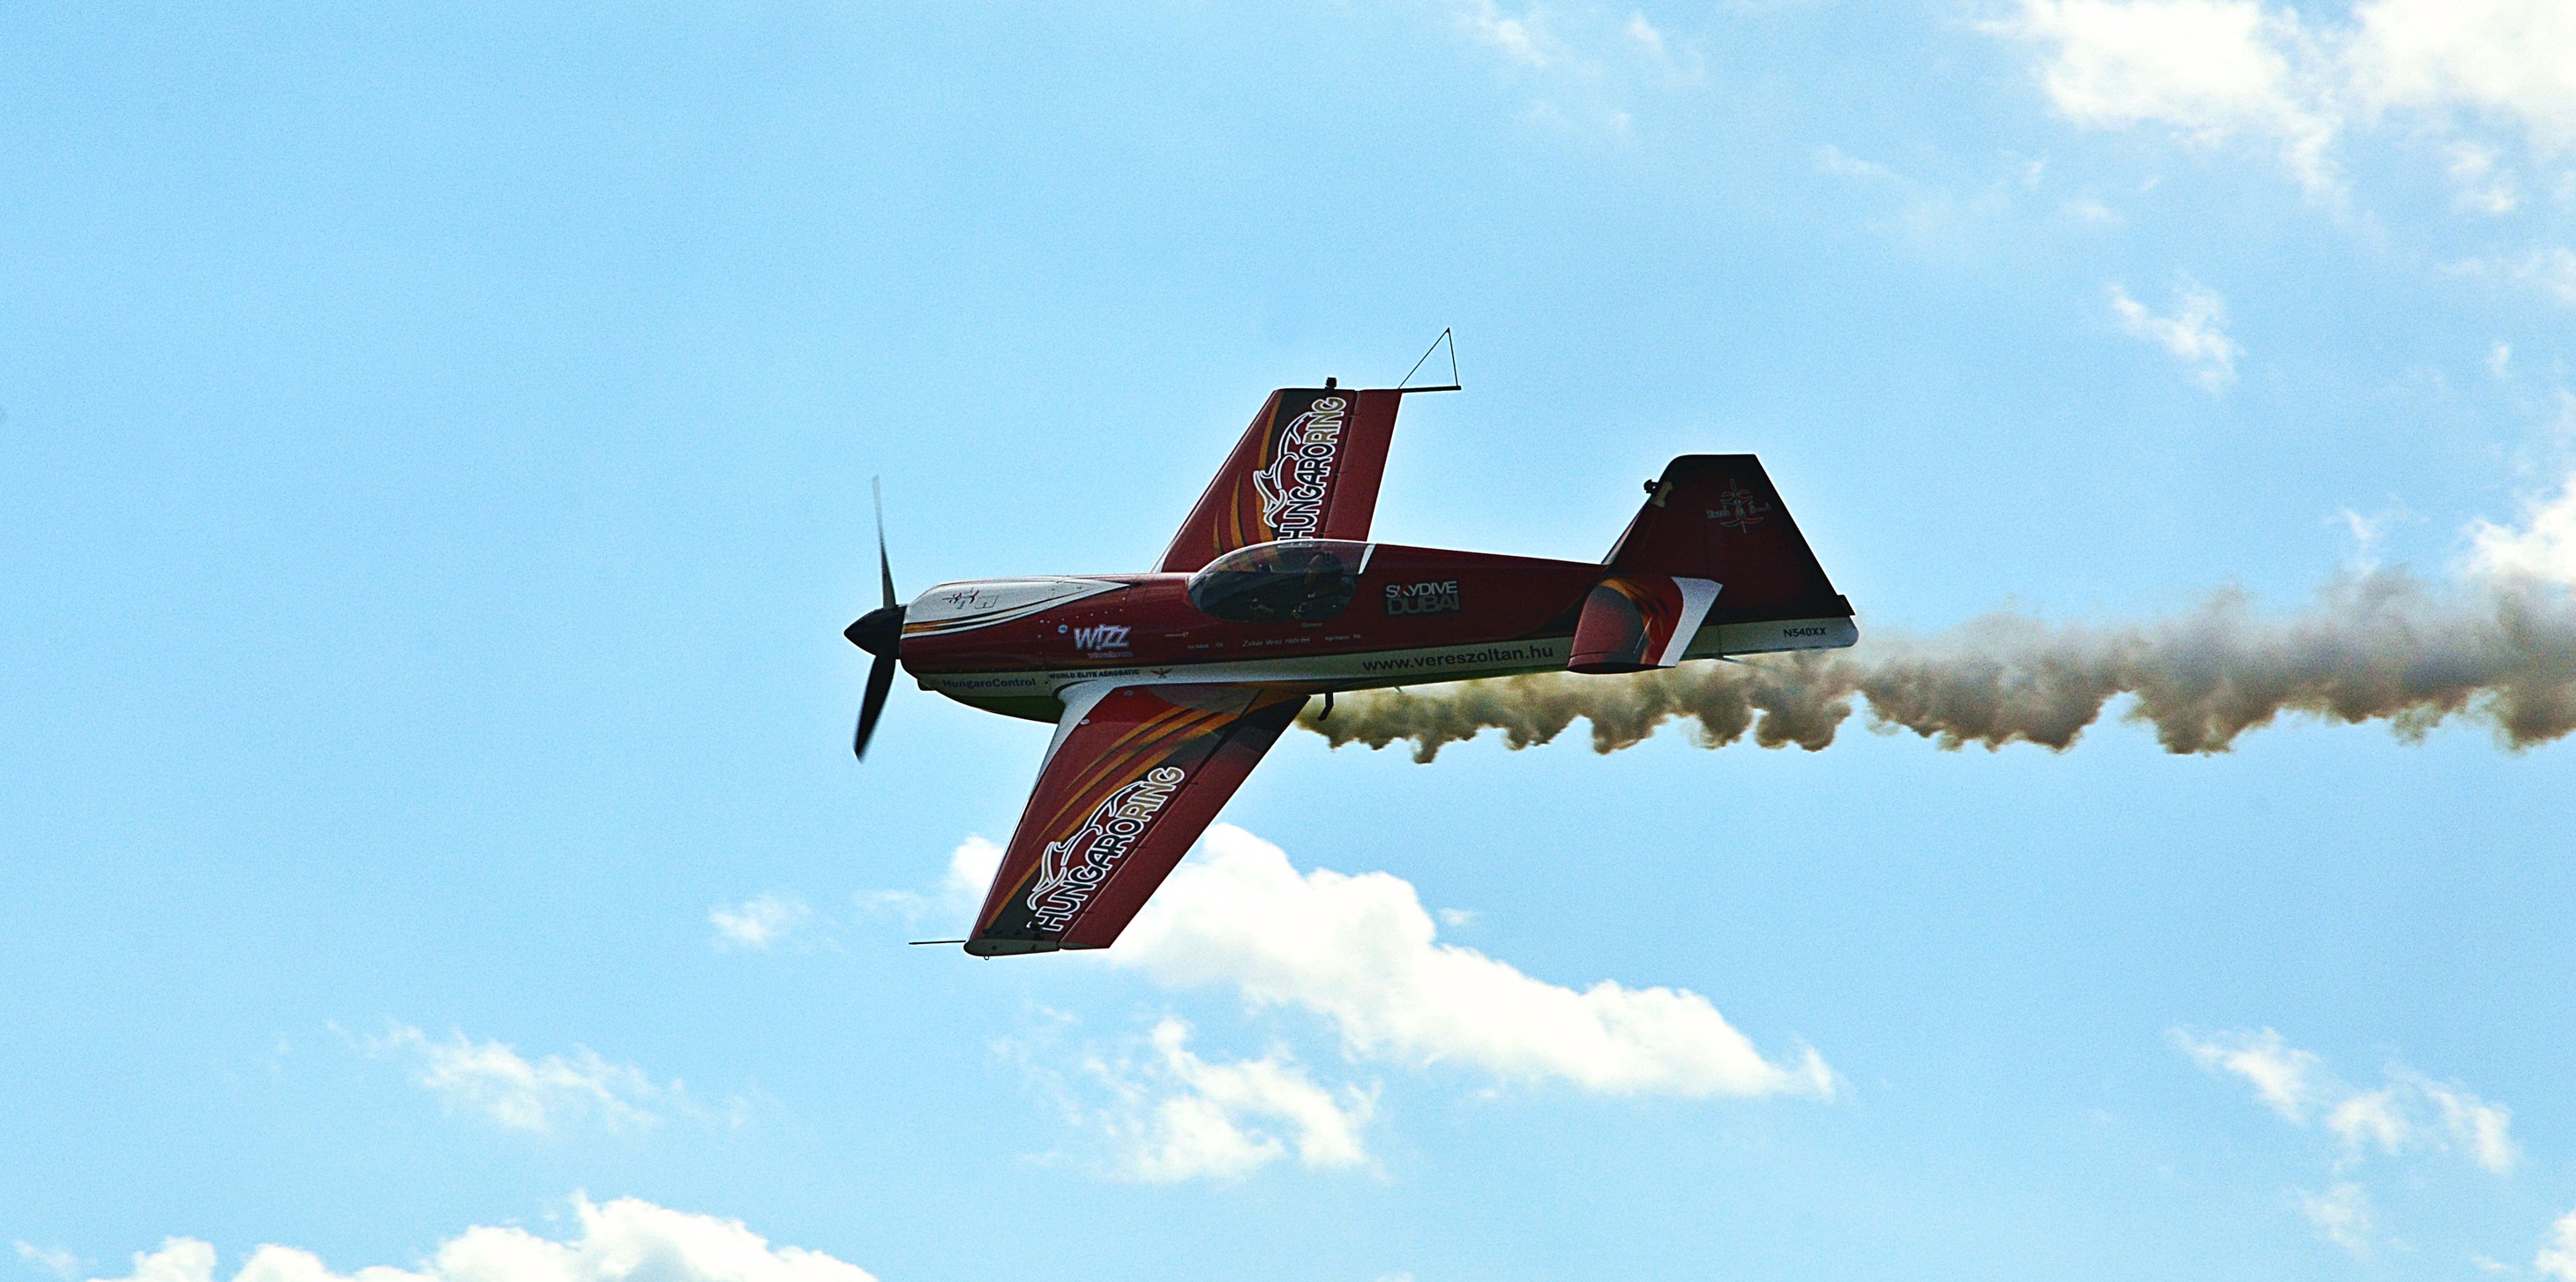
wing, sky, airplane, aircraft, vehicle, airline, aviation, flight, clouds, takeoff, air show, air force, aerobatics, fighter aircraft, aerobatic flights, monoplane, atmosphere of earth, general aviation, air racing